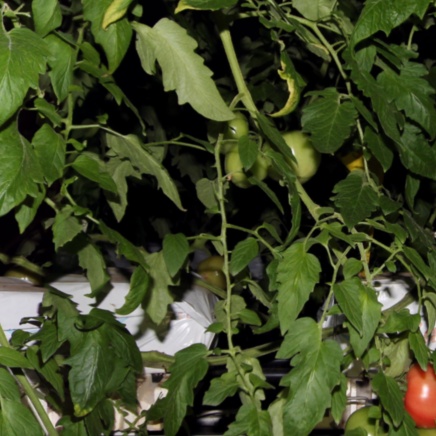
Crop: tomato